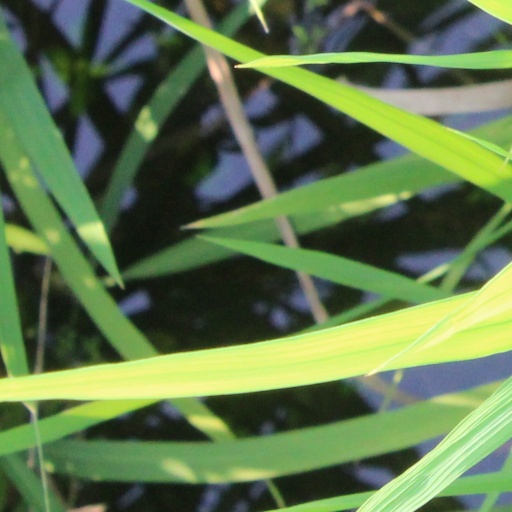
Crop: rice